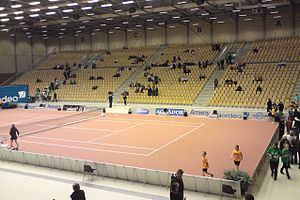
EM i volleyball 2013 / Arenaer
Arena Fyn
Arena Fyn under Danish Open 2008
EM i volleyball for herrer i 2013 var det 28. europamesterskab i volleyball. Mesterskaberne fandt sted i perioden 20. til 29. september 2013 i Danmark og Polen. Finalen, afholdt i Parken, blev vundet af Rusland. Sport Event Danmark var partner bag EM 2013. Hovedsponsor for europamesterskabet var Velux.